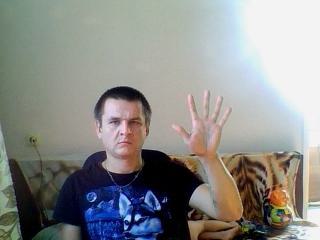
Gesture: palm